Niya ruins

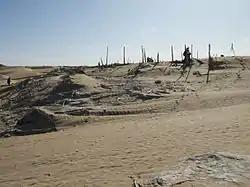
Niya site where Aurel Stein found wooden tablets

In 1900, Aurel Stein set out on an expedition to western China and the Taklamakan Desert. In Niya he excavated several groups of dwellings, and found 100 wooden tablets written in 105 CE. These tablets bore clay seals, official orders and letters written in Kharoshthi, an early Indic script, dating them to the Kushan empire, or to Gandharan migrants influenced by Kushan and Indian bureaucratic traditions. Stein also found a series of clay seals with impressions of Athena Alkidemos, together with others representing Eros, Heracles, or a different version of Athena. Other finds include coins and documents dating from the Han dynasty, Roman coins, an ancient mouse trap, a walking stick, part of a guitar, a bow in working order, a carved stool, an elaborately designed rug and other textile fragments, as well as many other household objects such as wooden furniture with elaborate carving, pottery, Chinese basketry and lacquer ware. Aurel Stein visited Niya four times between 1901 and 1931.